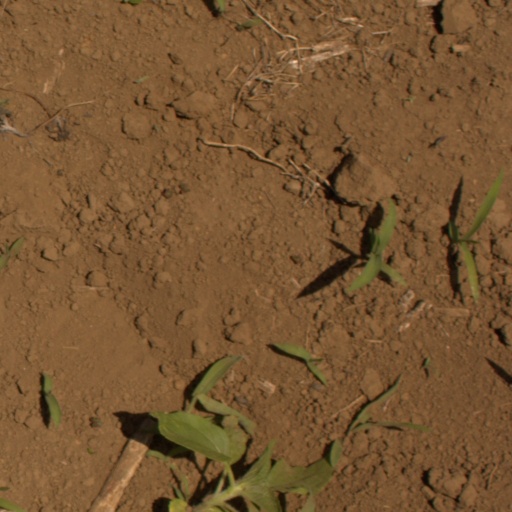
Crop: Jerusalem artichoke